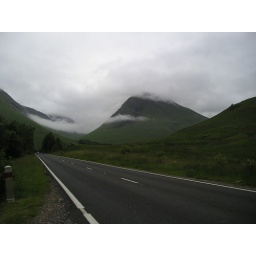
Highland mountains in the clouds